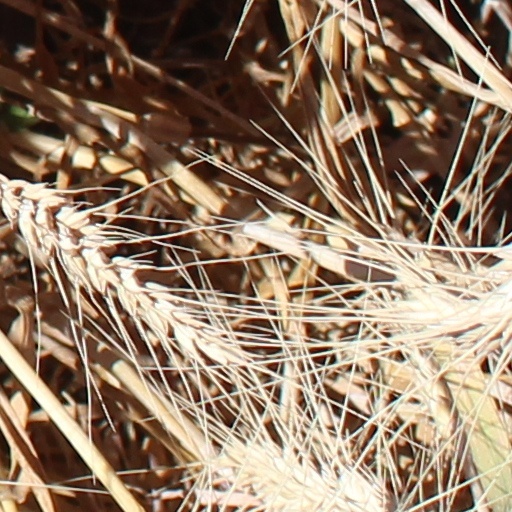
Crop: wheat